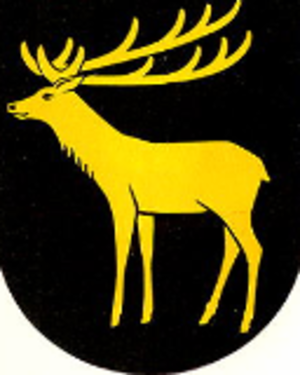
Dozwil est une commune suisse du canton de Thurgovie, située dans le district d'Arbon.